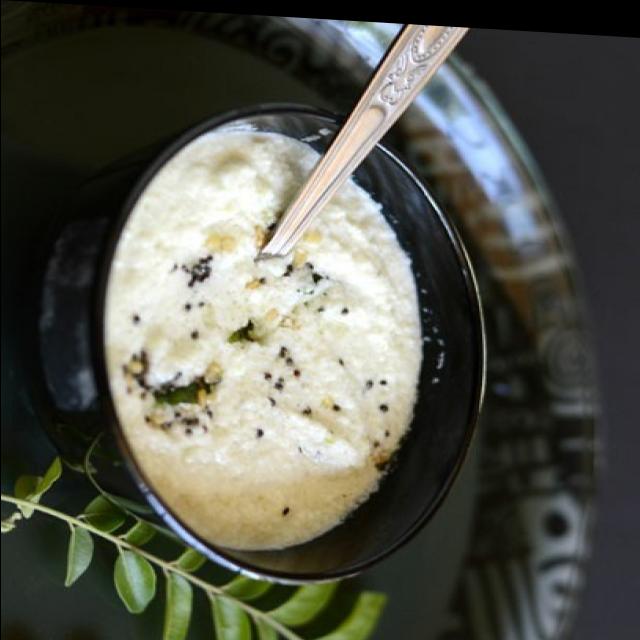
Dish: coconut_chutney